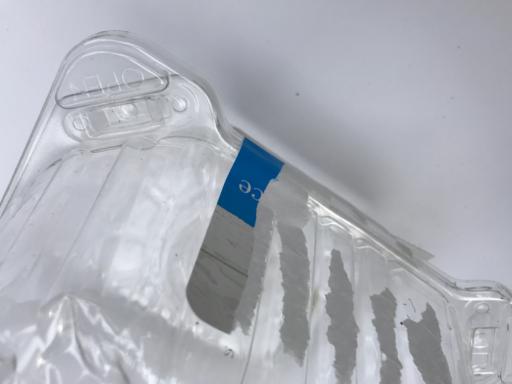
Label: plastic